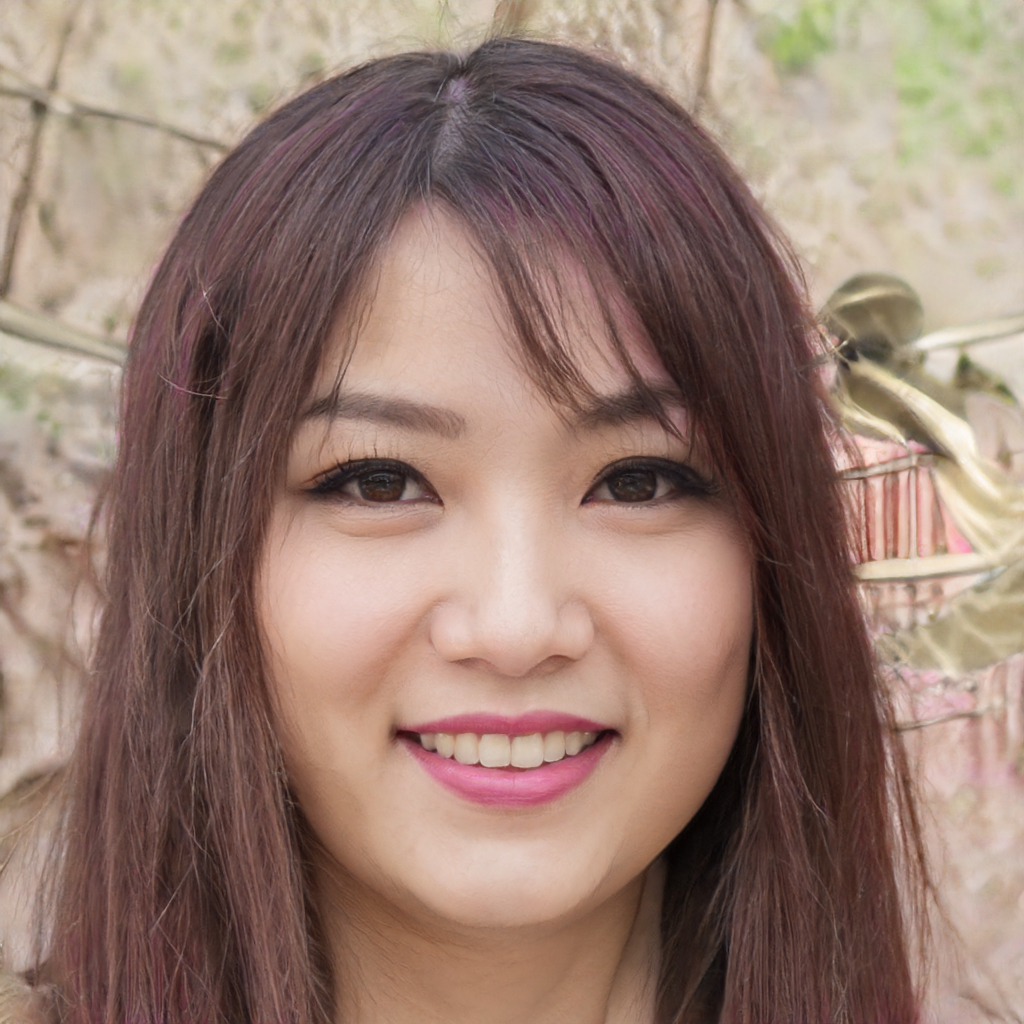
Gender: Female